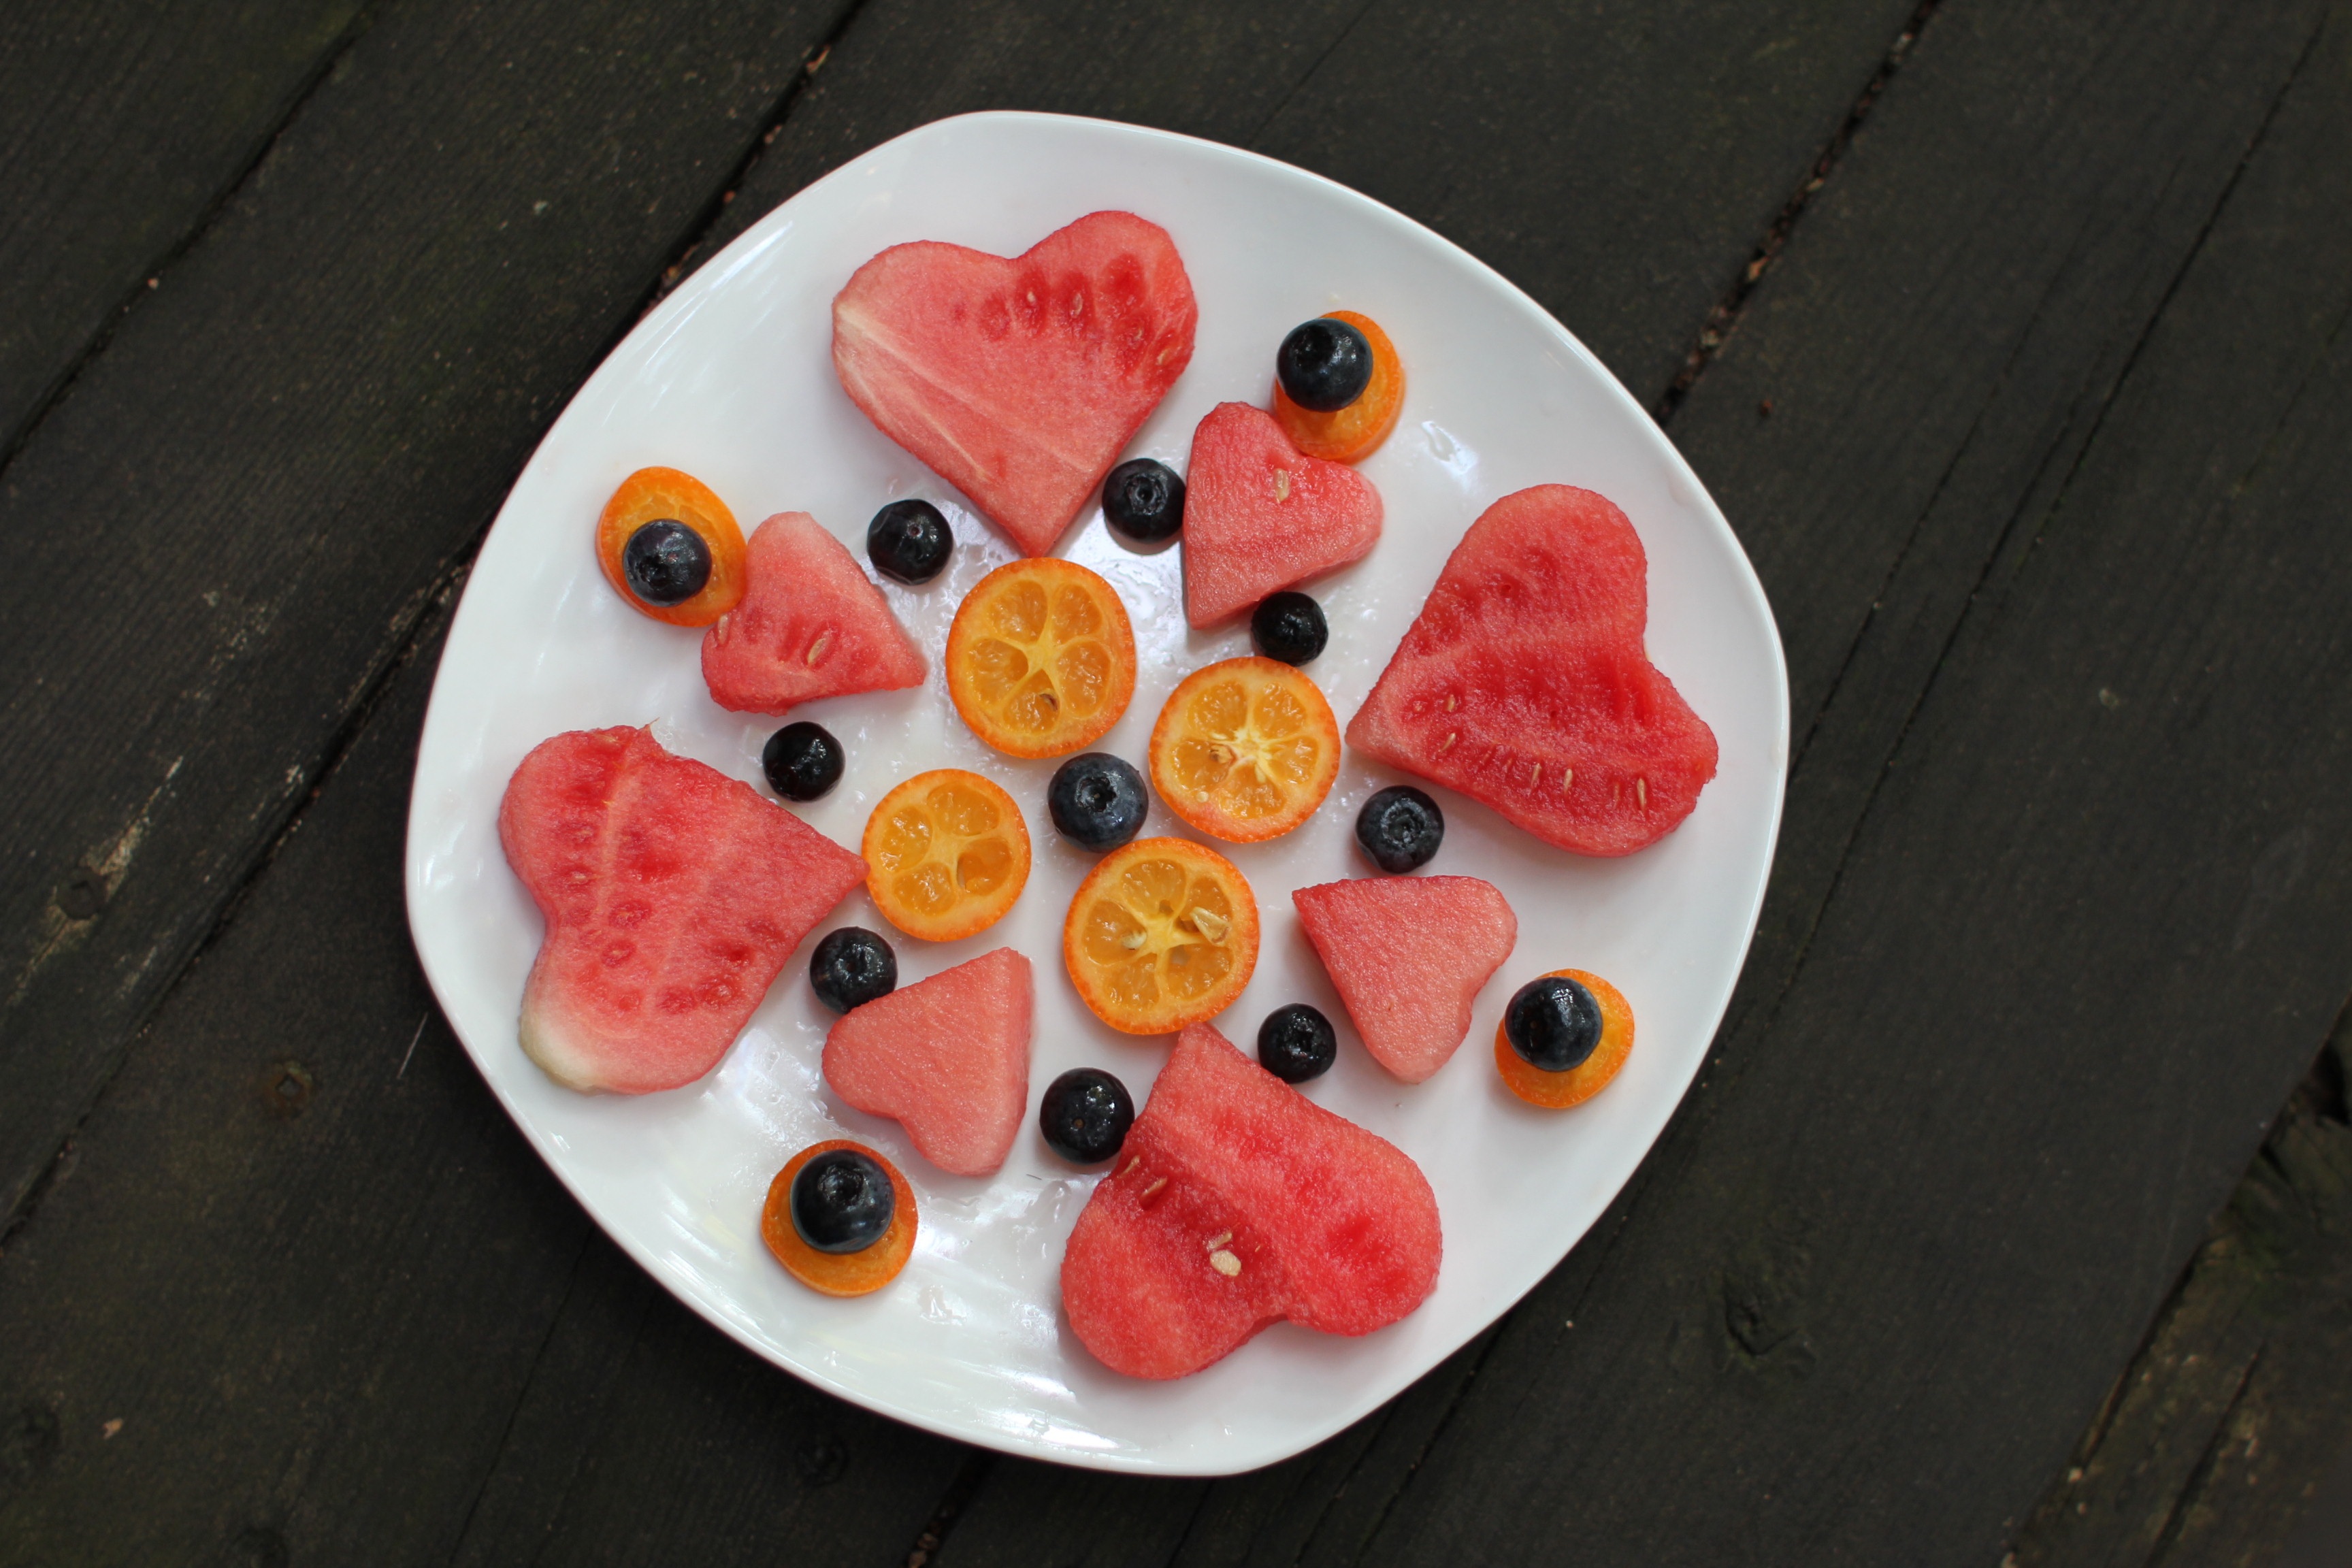
table, plant, wood, white, fruit, flower, petal, summer, orange, dish, meal, food, red, produce, natural, plate, fresh, blue, black, yellow, pink, breakfast, healthy, dessert, watermelon, lunch, cuisine, delicious, asian food, blueberries, wooden, vegan, vegetarian, raw, sweetness, melon, weight loss, fruit platter